Royal Rumble (2013)

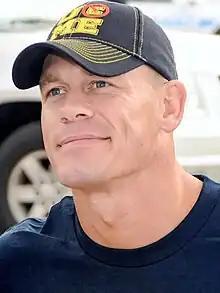
John Cena won the 2013 Royal Rumble match.

The Royal Rumble is an annual gimmick pay-per-view (PPV) produced every January by WWE since 1988. It is one of the promotion's original four pay-per-views, along with WrestleMania, SummerSlam, and Survivor Series, dubbed the "Big Four". It is named after the Royal Rumble match, a modified battle royal in which the participants enter at timed intervals instead of all beginning in the ring at the same time. The match generally features 30 wrestlers and the winner traditionally earns a world championship match at that year's WrestleMania. For 2013, the winner could choose to challenge for either the WWE Championship or World Heavyweight Championship at WrestleMania 29. The 2013 event was the 26th Royal Rumble and was scheduled to be held on January 27, 2013, at the US Airways Center in Phoenix, Arizona.